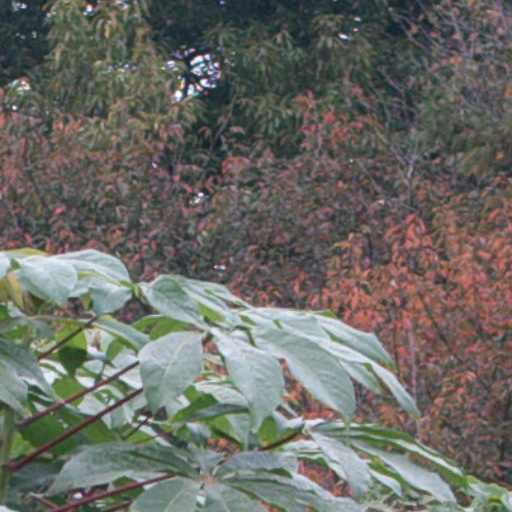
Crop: cassava